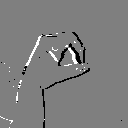
ASL letter: o